Guardians (The Walking Dead)

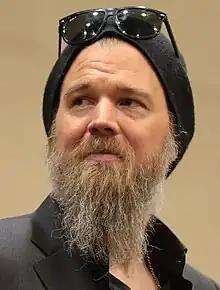
This episode marks the debut of Ryan Hurst as Beta, the second-in-command of the Whisperers.

This episode introduces Ryan Hurst as Beta, the second-in-command of the Whisperers; his casting was first announced in August 2018. Beginning with this episode, Tom Payne (Paul "Jesus" Rovia) is removed from the opening credits.